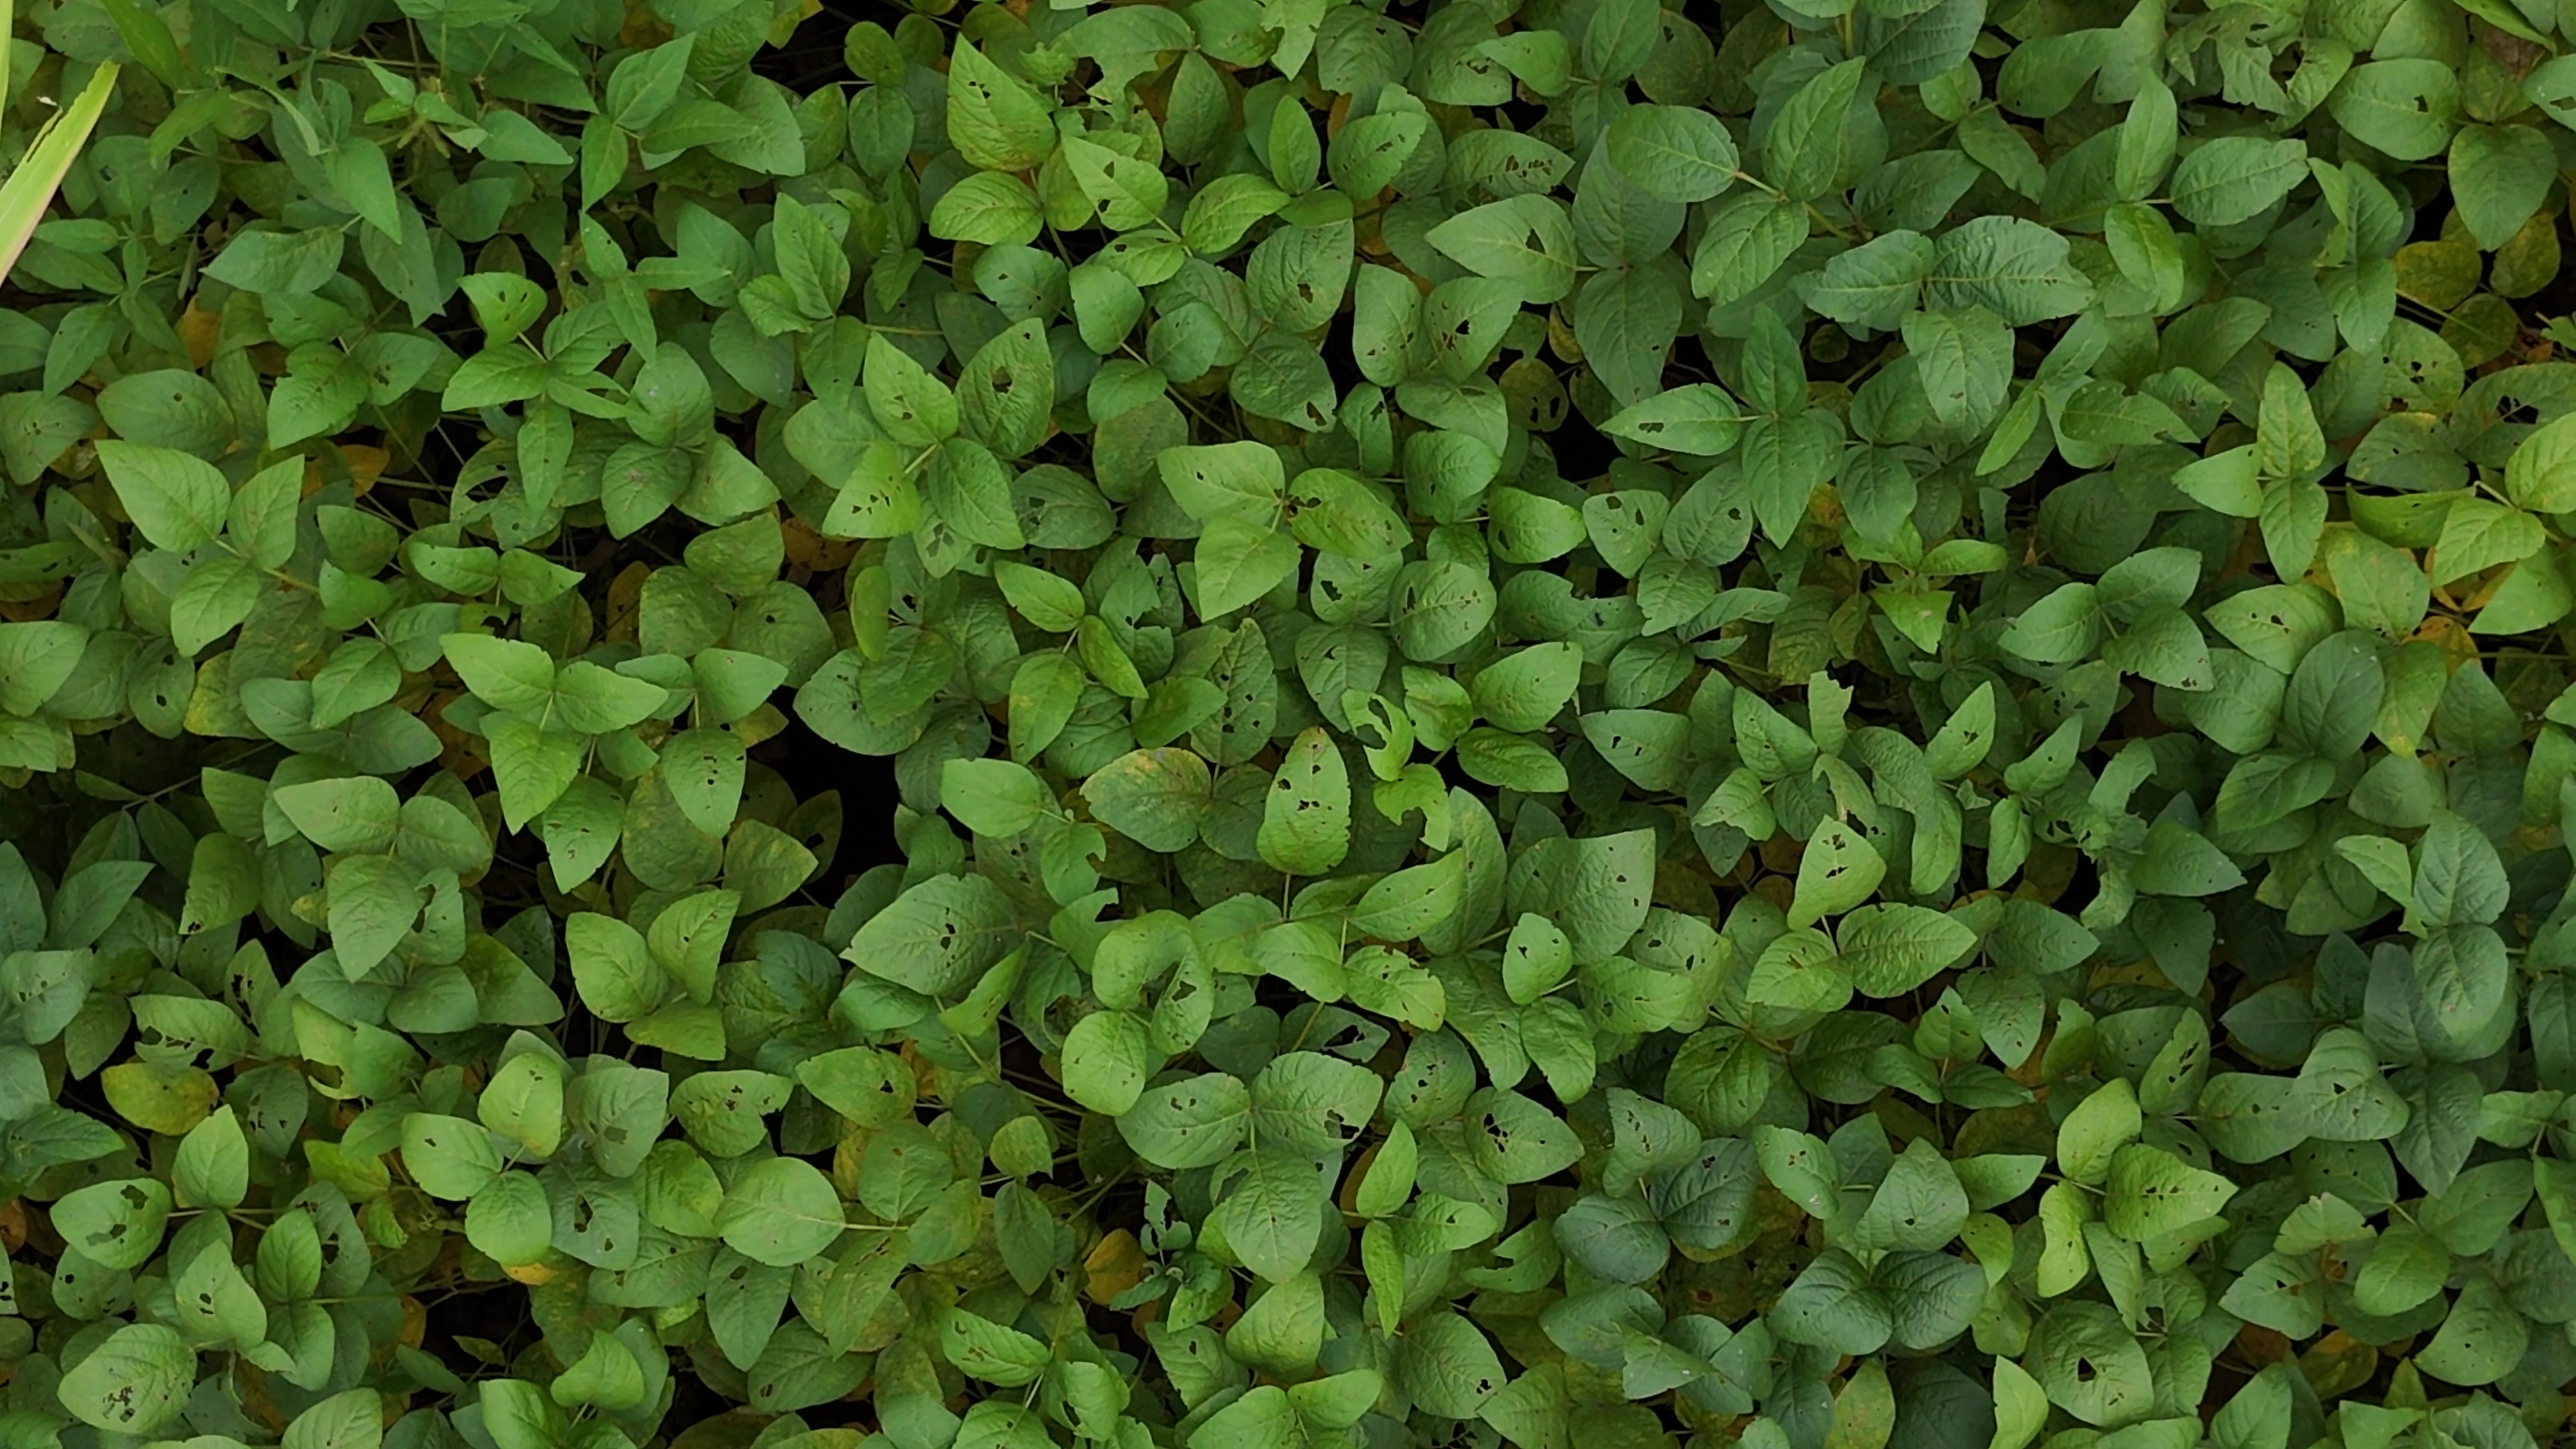
Label: Mosaic